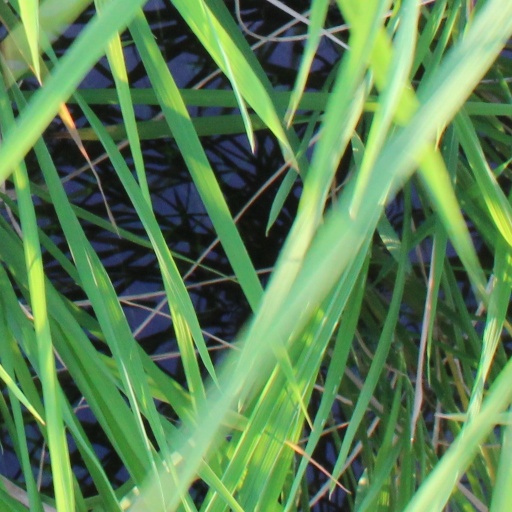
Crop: rice